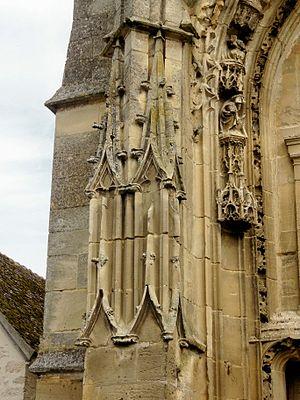
Pinacles plaqués sur le contrefort de gauche du portail.
L'église Saint-Josse est une église catholique paroissiale située à Parnes, dans l'Oise, en France. Sa construction à partir de 1089 fut motivée par l'attrait des reliques de saint Josse exercé sur les pèlerins. L'église qui lui avait précédée était dédiée à saint Martin, mais ce premier vocable tomba dans l'oubli. De dimensions généreuses par rapport à la taille du village, l'église Saint-Josse est un édifice très complexe, et sa forme actuelle n'est que le fruit des remaniements successifs. Ceci n'empêche pas une construction soignée et des qualités architecturales indéniables. L'église réunit des parties marquées par les différents stades d'évolution de l'architecture gothique, et possède notamment un portail flamboyant d'une grande richesse sculpturale. D'autre part, l'abside romane édifiée vers l'an 1100 avec son cul-de-four nervé et ses arcatures décoratives est tout autant d'un grand intérêt archéologique. Les parties basses du clocher et l'étage de beffroi remontent à la même époque. L'édifice a été restauré pendant les années 1860-1870, et est classé monument historique depuis 1913.